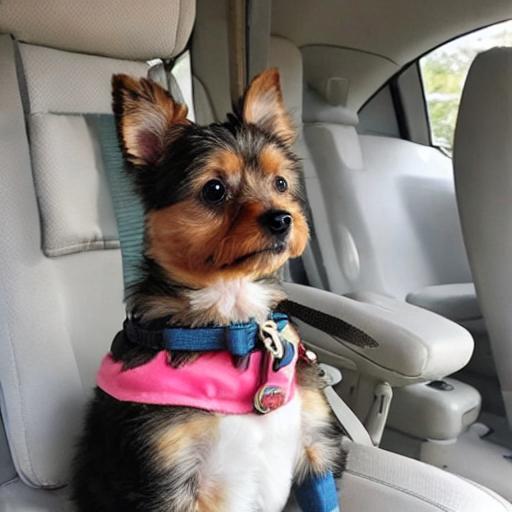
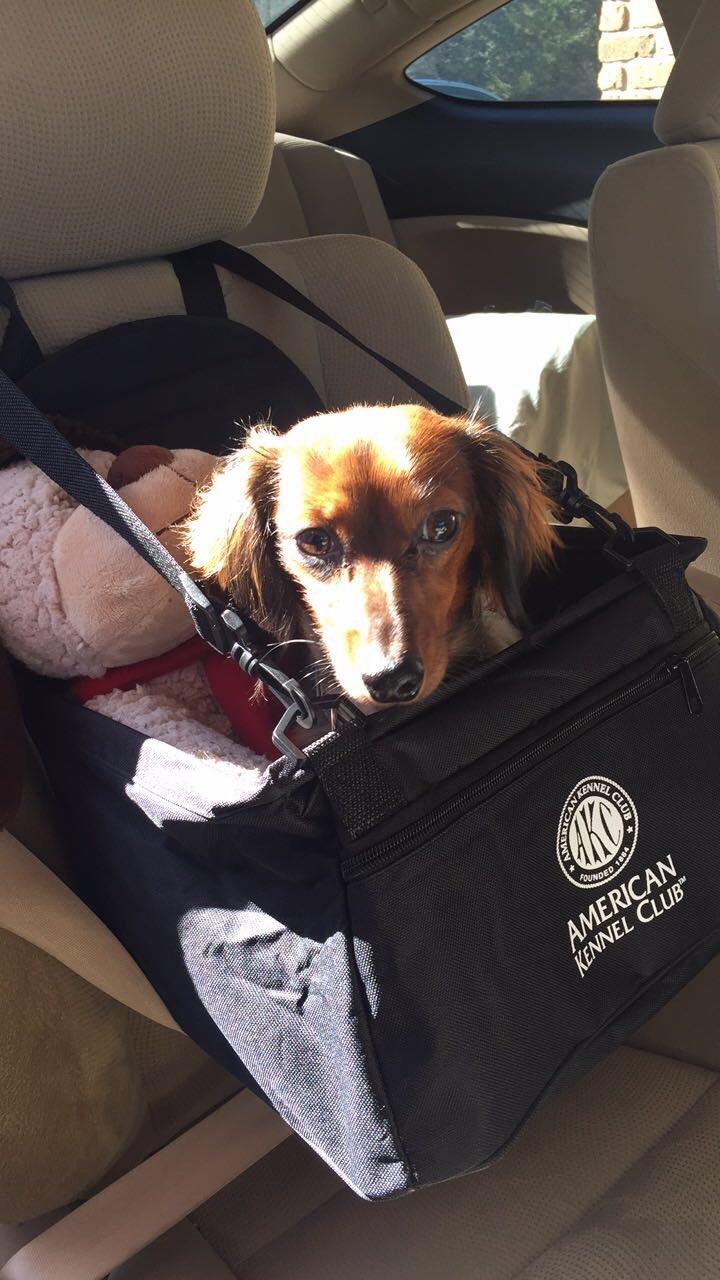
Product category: items_kennel
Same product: no